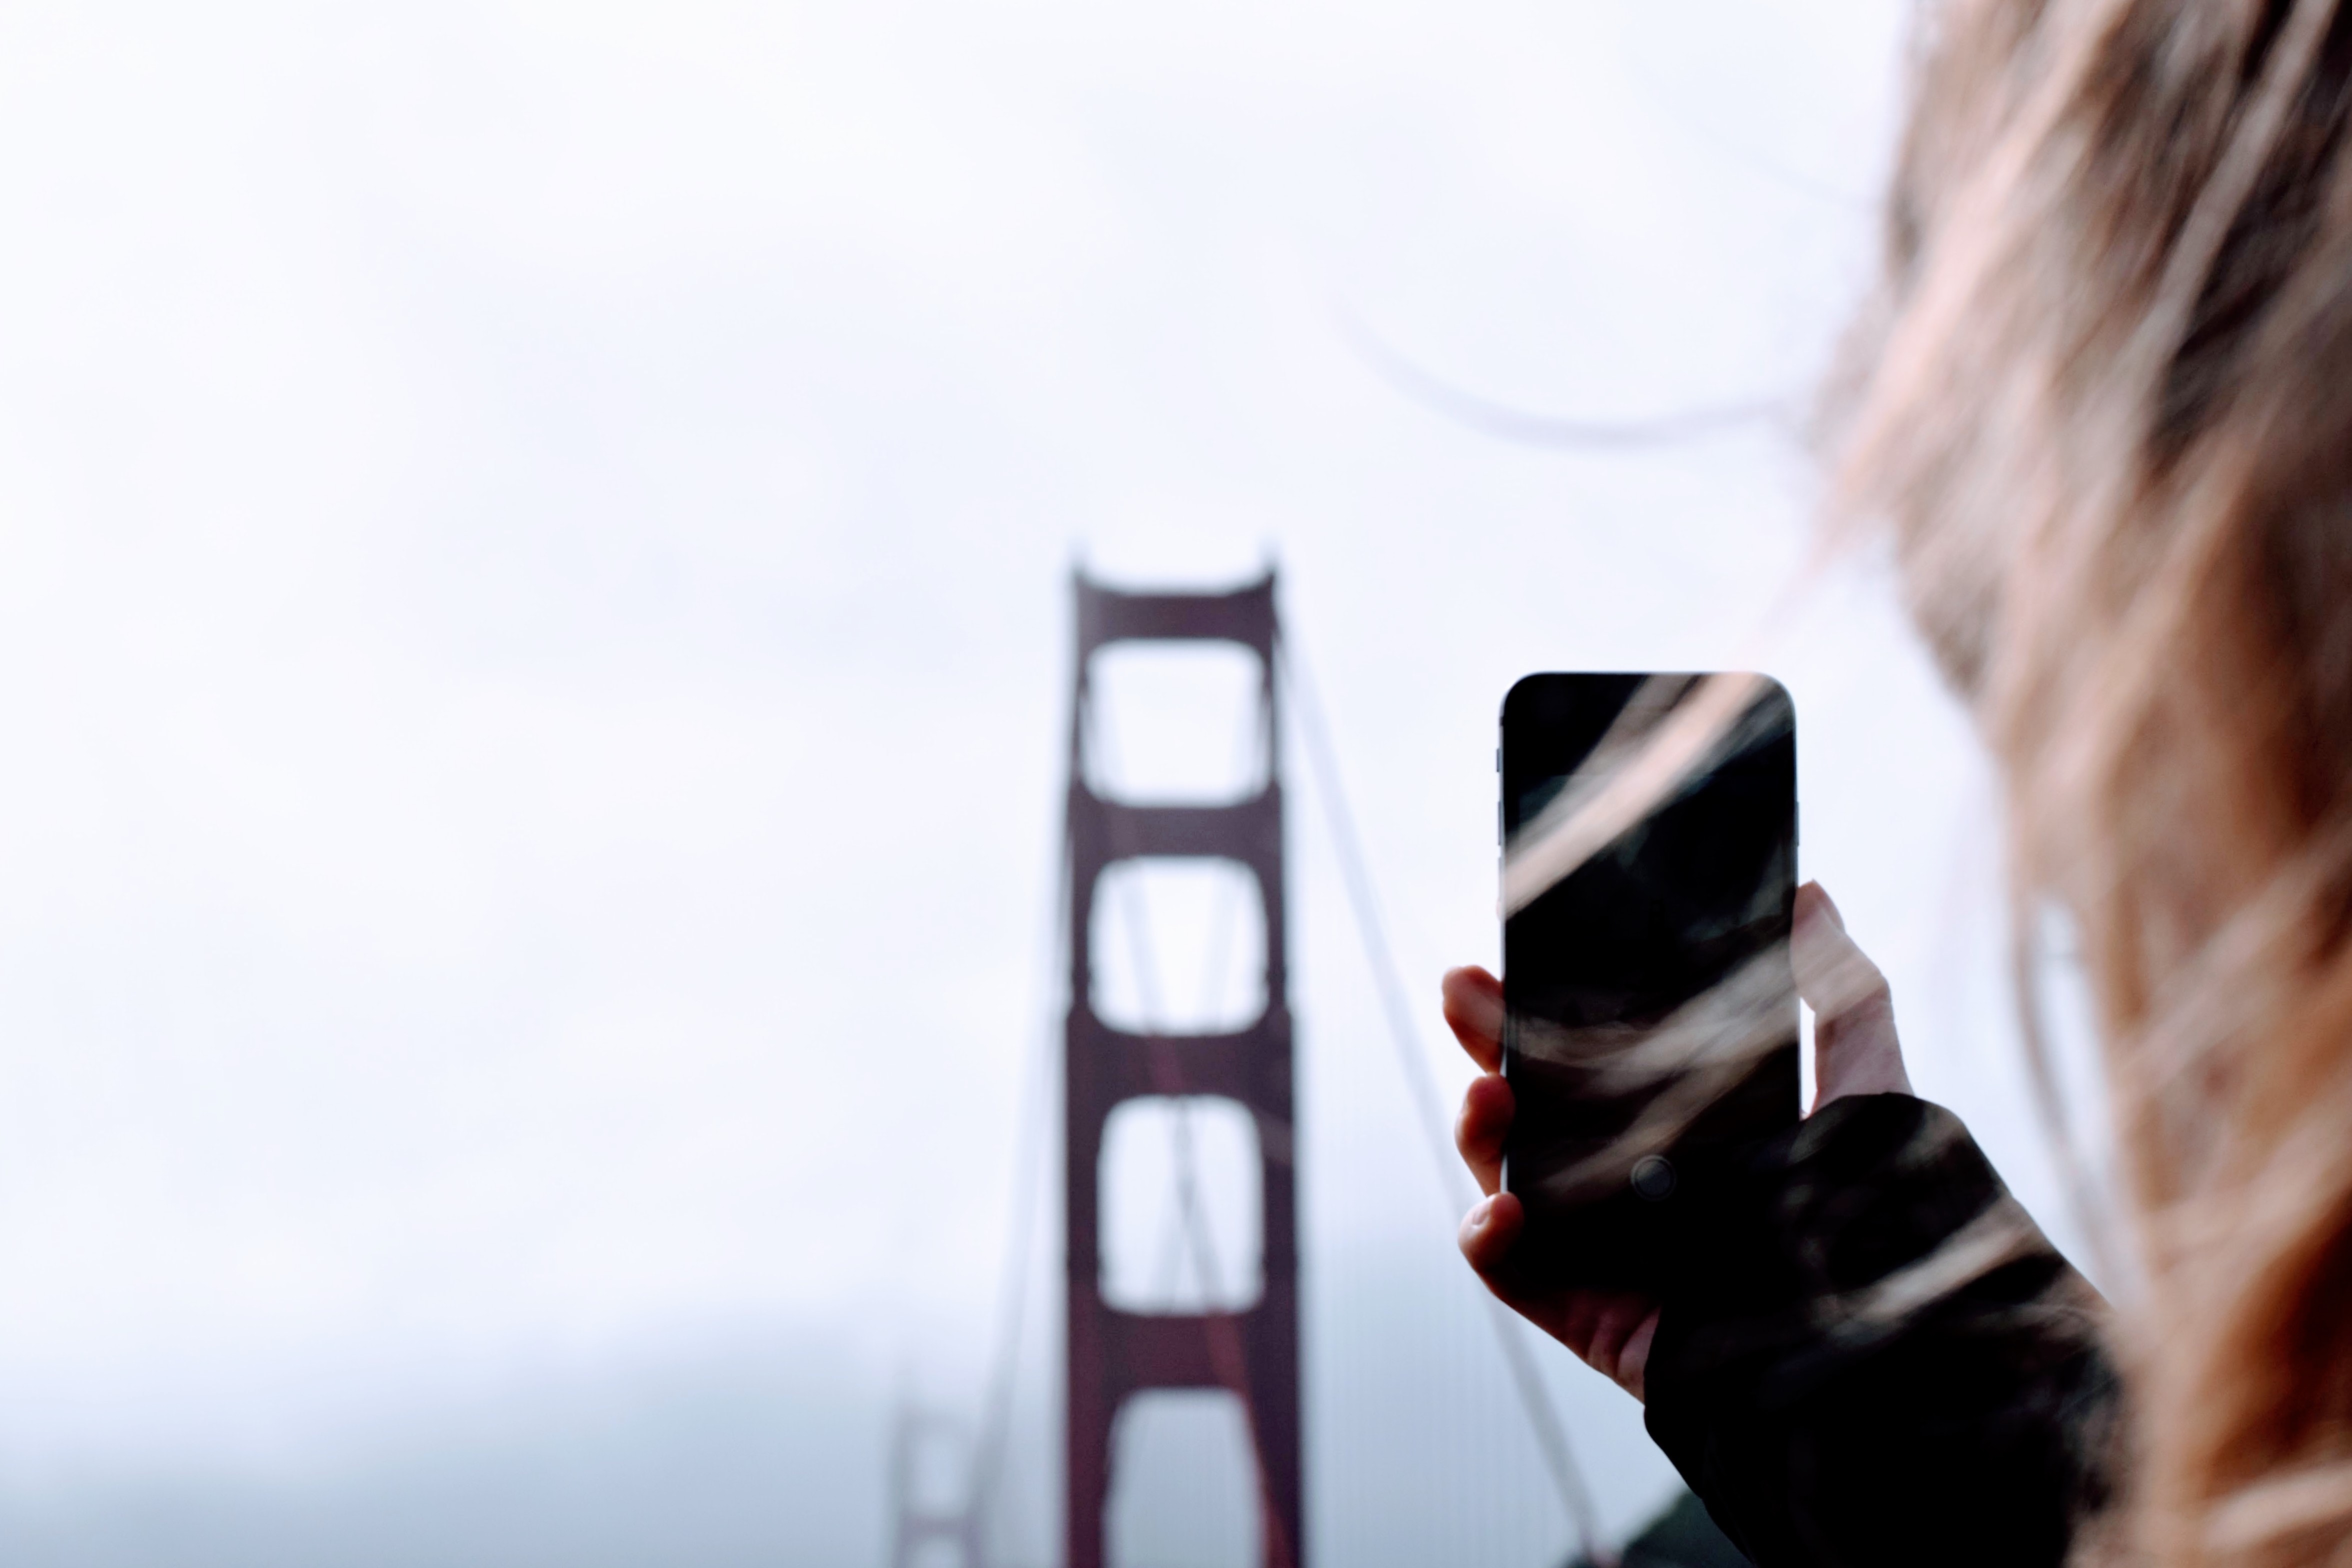
photograph, photography, technology, selfie, neck, long hair, Colorfulness, reflection